C.F. Pachuca (women)

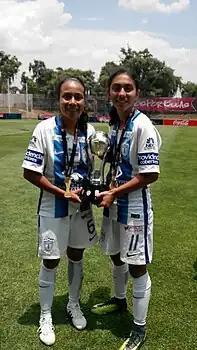
Pachuca Femenil players Karla Nieto and Fátima Arellano holding the 2017 Copa MX Femenil trophy.

Prior to the inaugural season of the Liga MX Femenil in the second half of 2017, Pachuca and 11 other teams participated in a preparation tournament organized by the Mexican Football Federation called the Copa MX Femenil. during this competition, Pachuca went undefeated and emerged as the champions by defeating Tijuana in the final with a 9–1 score. By winning this tournament, Pachuca became the first women's football team in Mexico to win an official tournament.